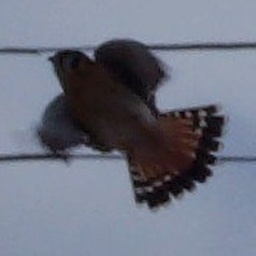
An American Kestrel (Sparrow Hawk) flying off a telephone wire crossing my street in St. Louis Missouri.